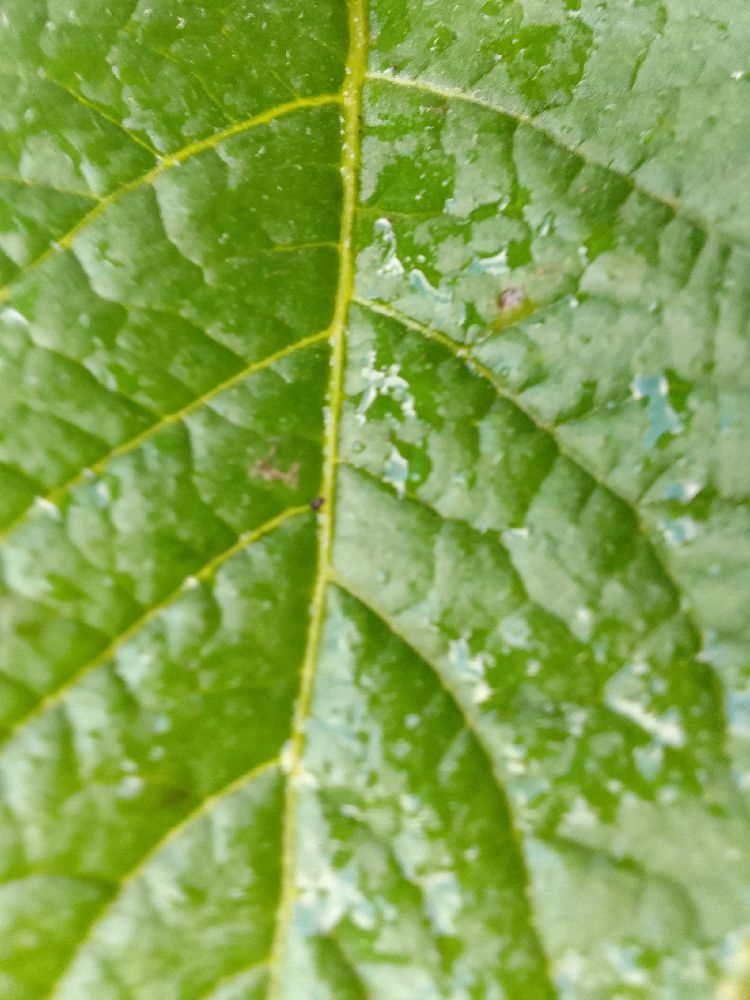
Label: Healthy